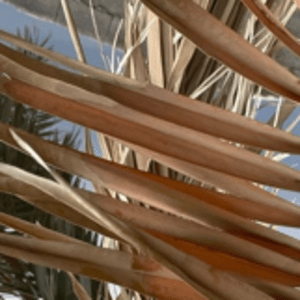
Label: Magnesium Deficiency